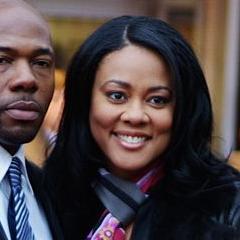
Age: 48